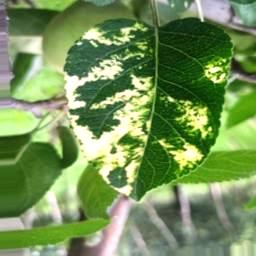
Label: Apple_Mosaic